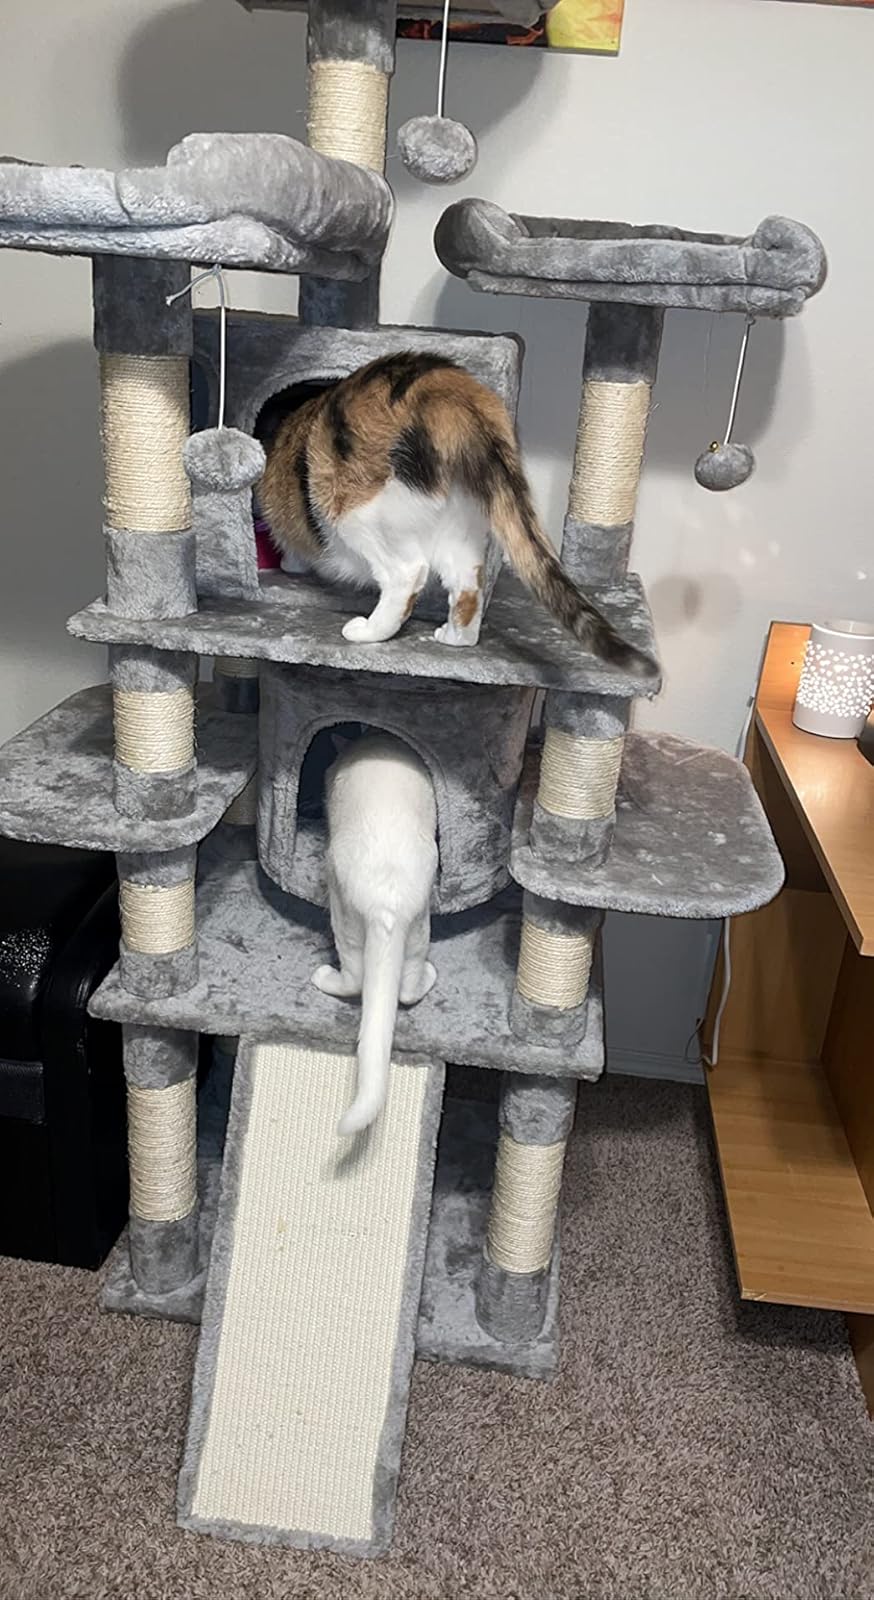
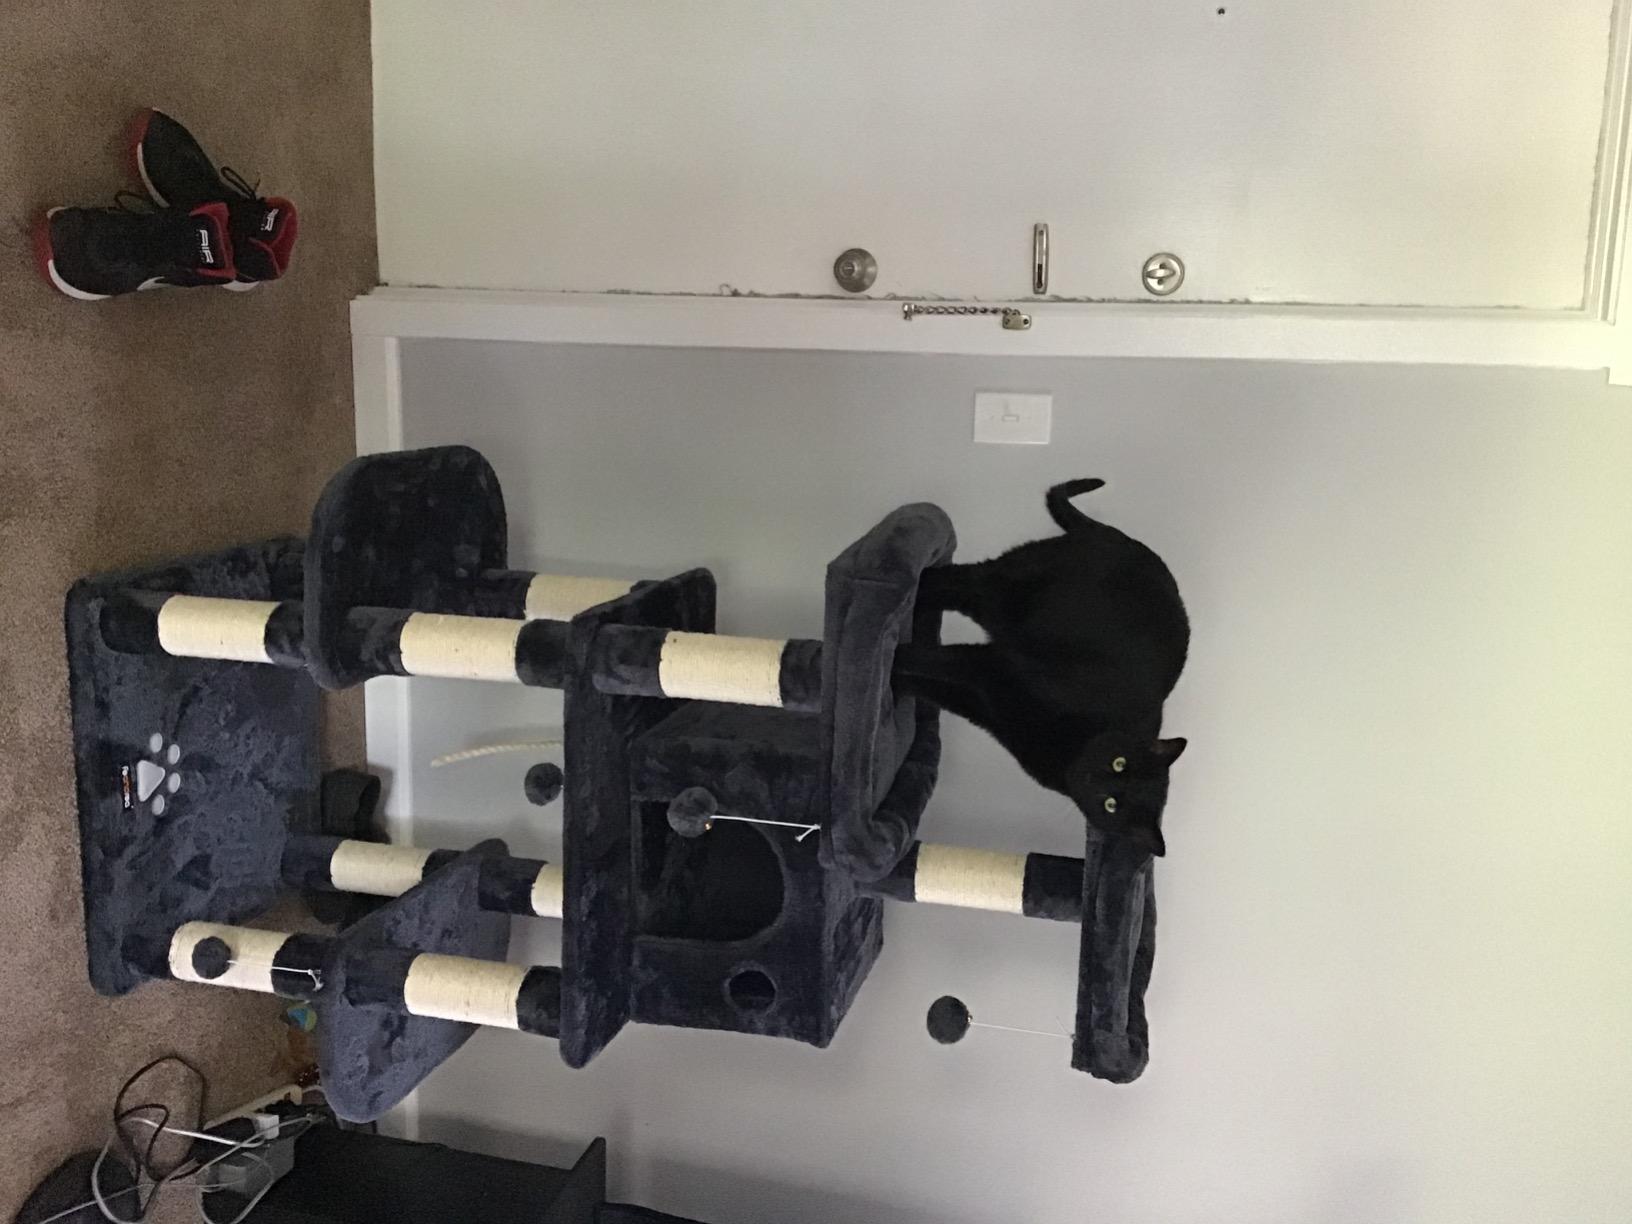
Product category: items_cat tree
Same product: no